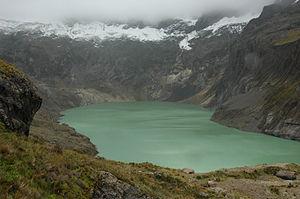
L'Altar est un volcan éteint d'Équateur. Il présente de nombreux pics disposés sur le pourtour d'un cirque dont le fond est occupé par un lac.